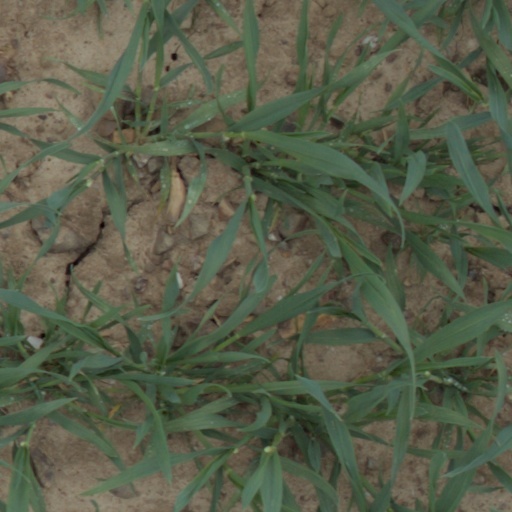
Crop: wheat